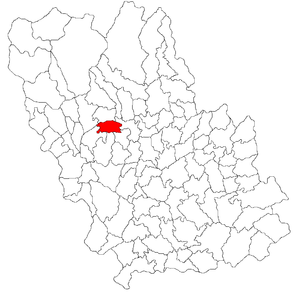
Cosminele est une commune roumaine du județ de Prahova, dans la région historique de Valachie et dans la région de développement du Sud.